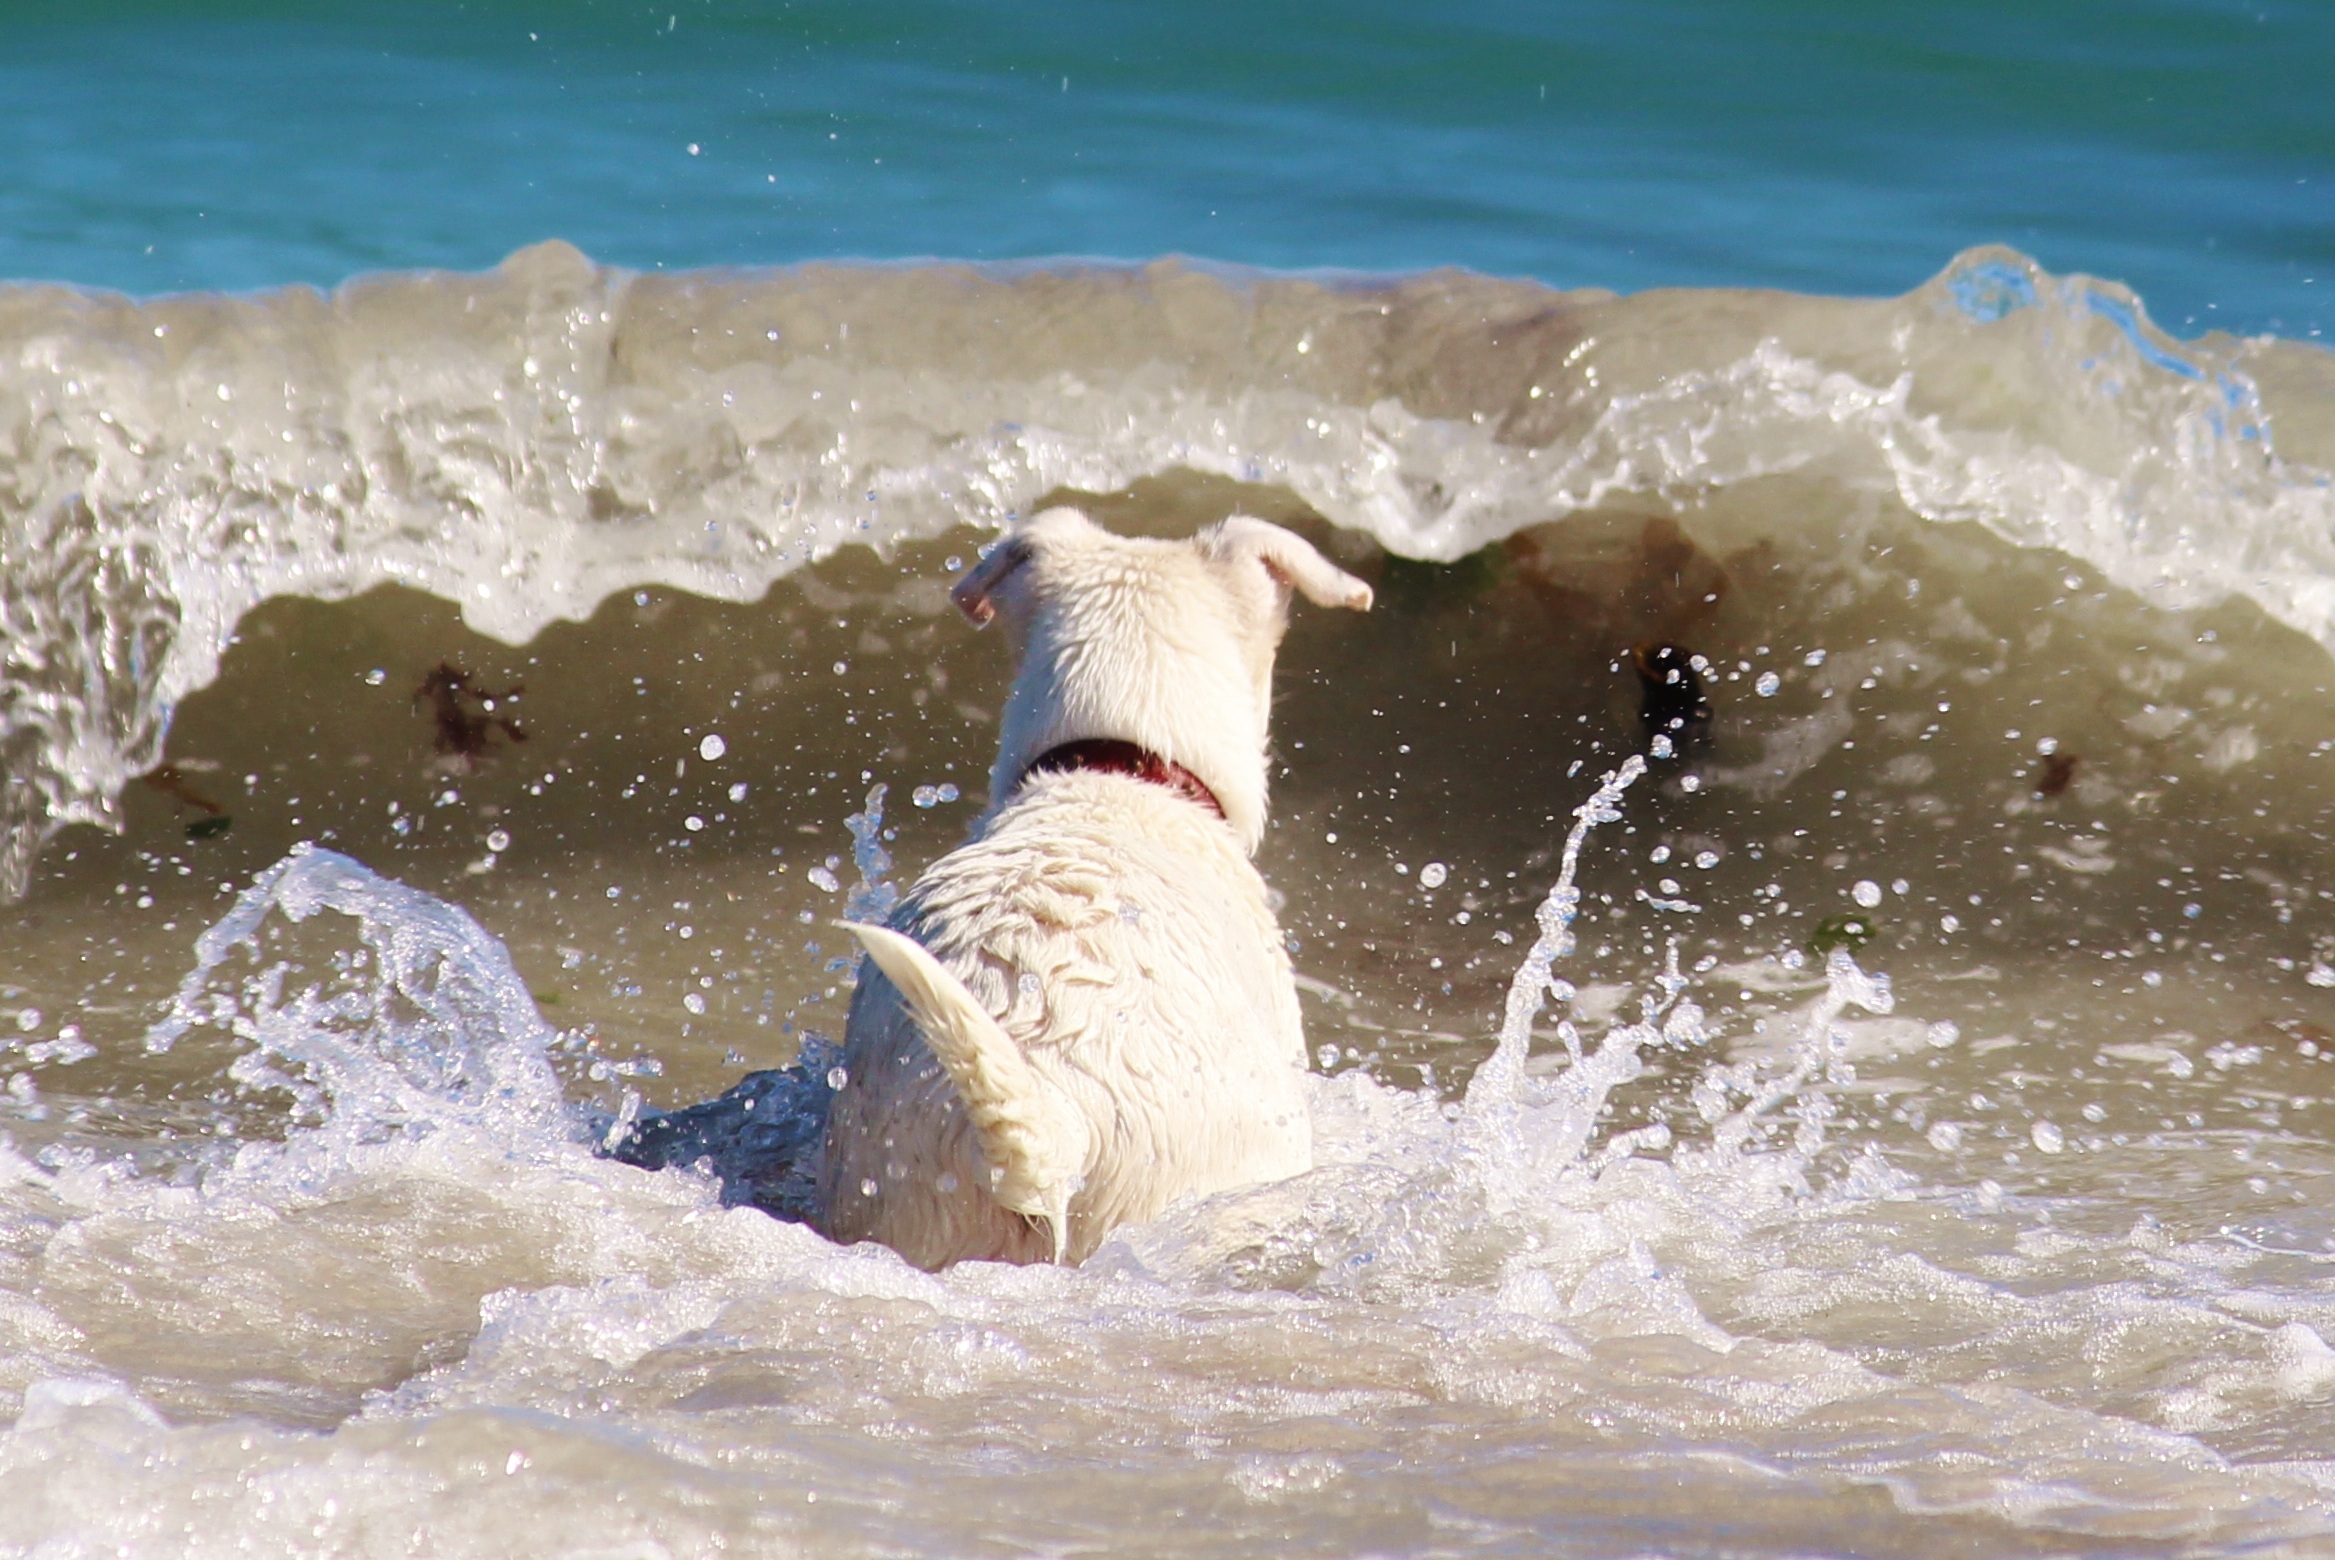
beach, sea, coast, water, sand, ocean, wave, dog, surf, surfing, dog like mammal, wind wave